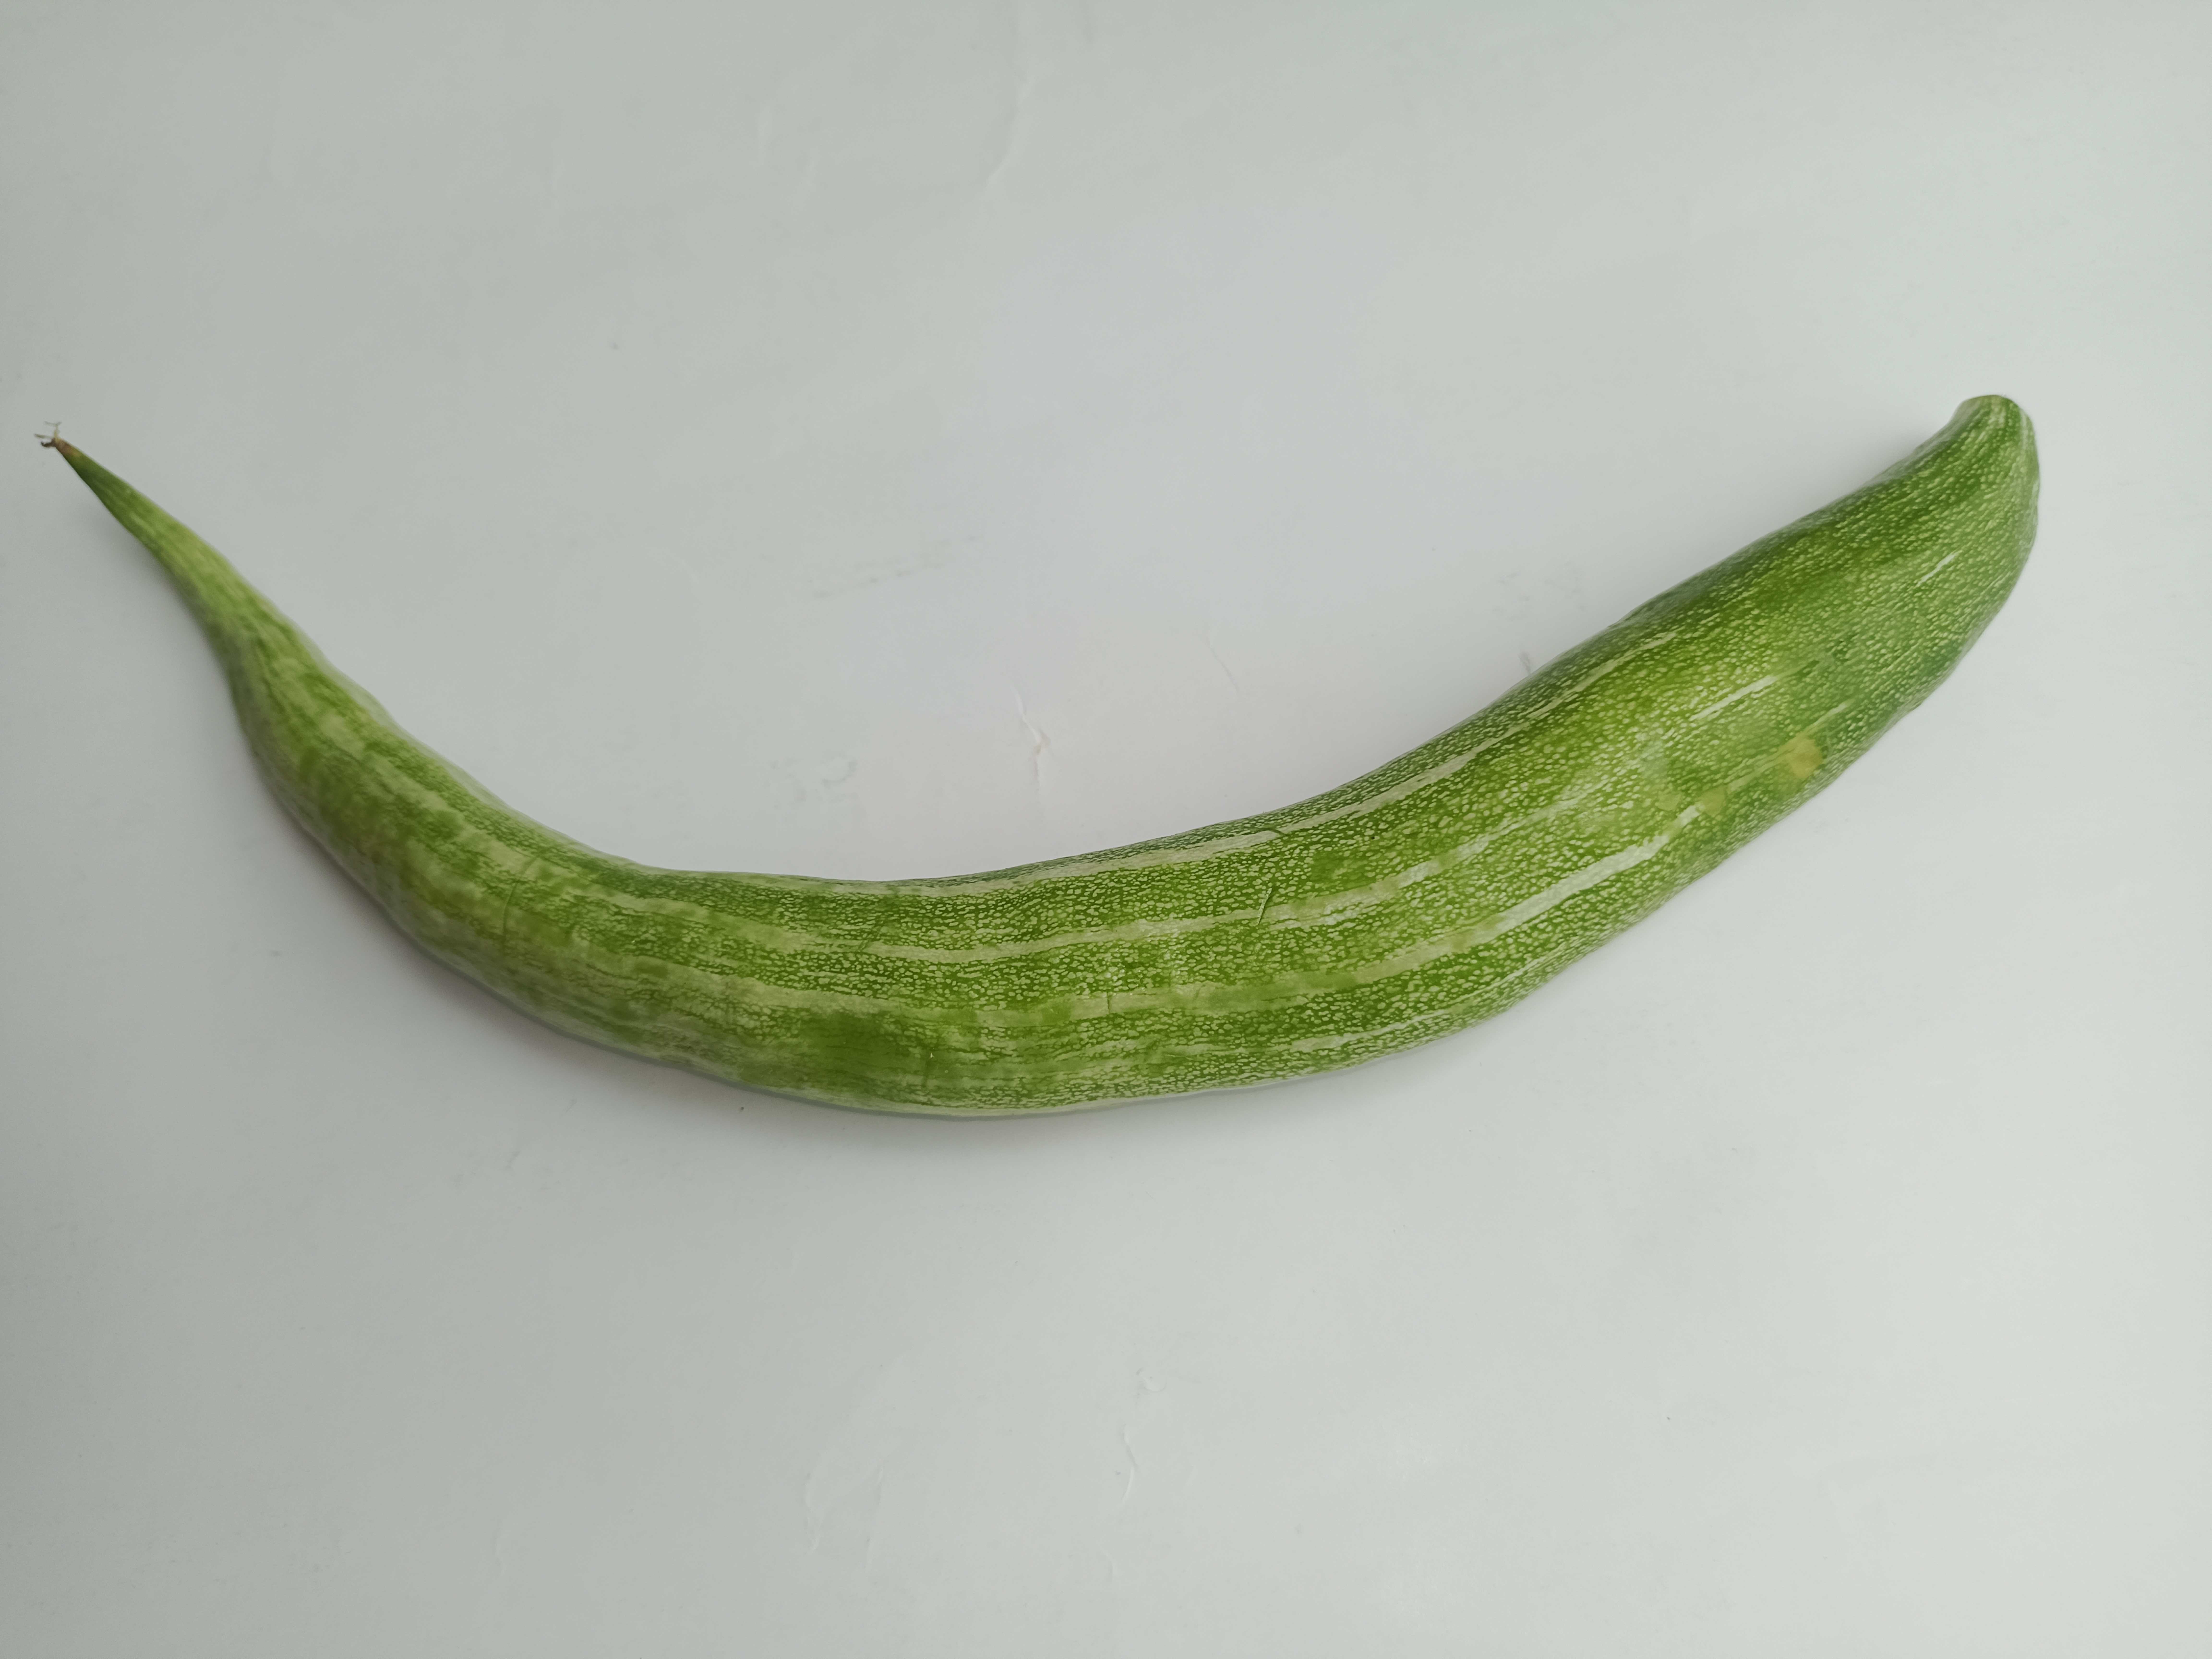
Label: Trichosanthes cucumerina